Kwaku Ampratwum-Sarpong

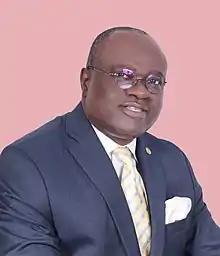

Kwaku Ampratwum-Sarpong is a Ghanaian politician and member of the Seventh Parliament of the Fourth Republic of Ghana and the Eight Parliament of the Fourth Republic of Ghana representing the Mampong Constituency in the Ashanti Region on the ticket of the New Patriotic Party. He is currently the Deputy Minister for Foreign Affairs and Regional Integration.